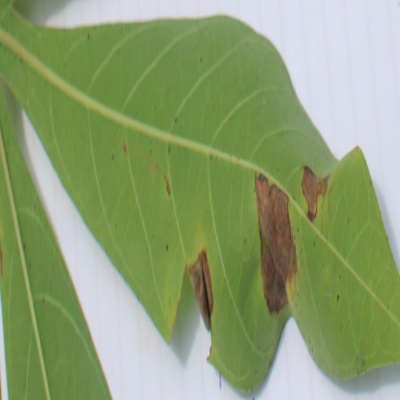
Crop: Cassava
Condition: brown spot